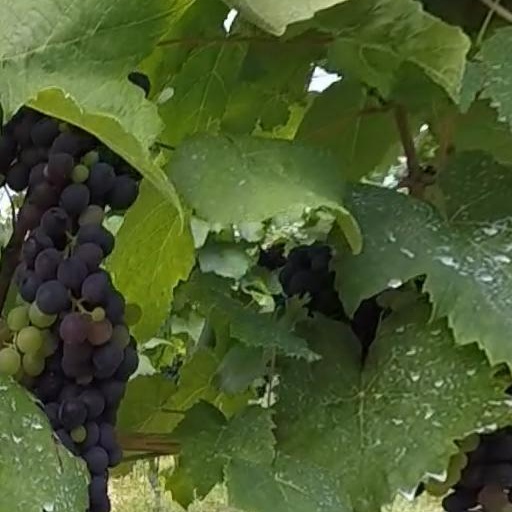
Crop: grape